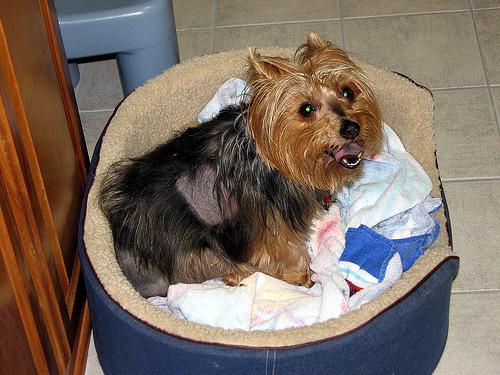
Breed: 202-n000020-Australian_terrier